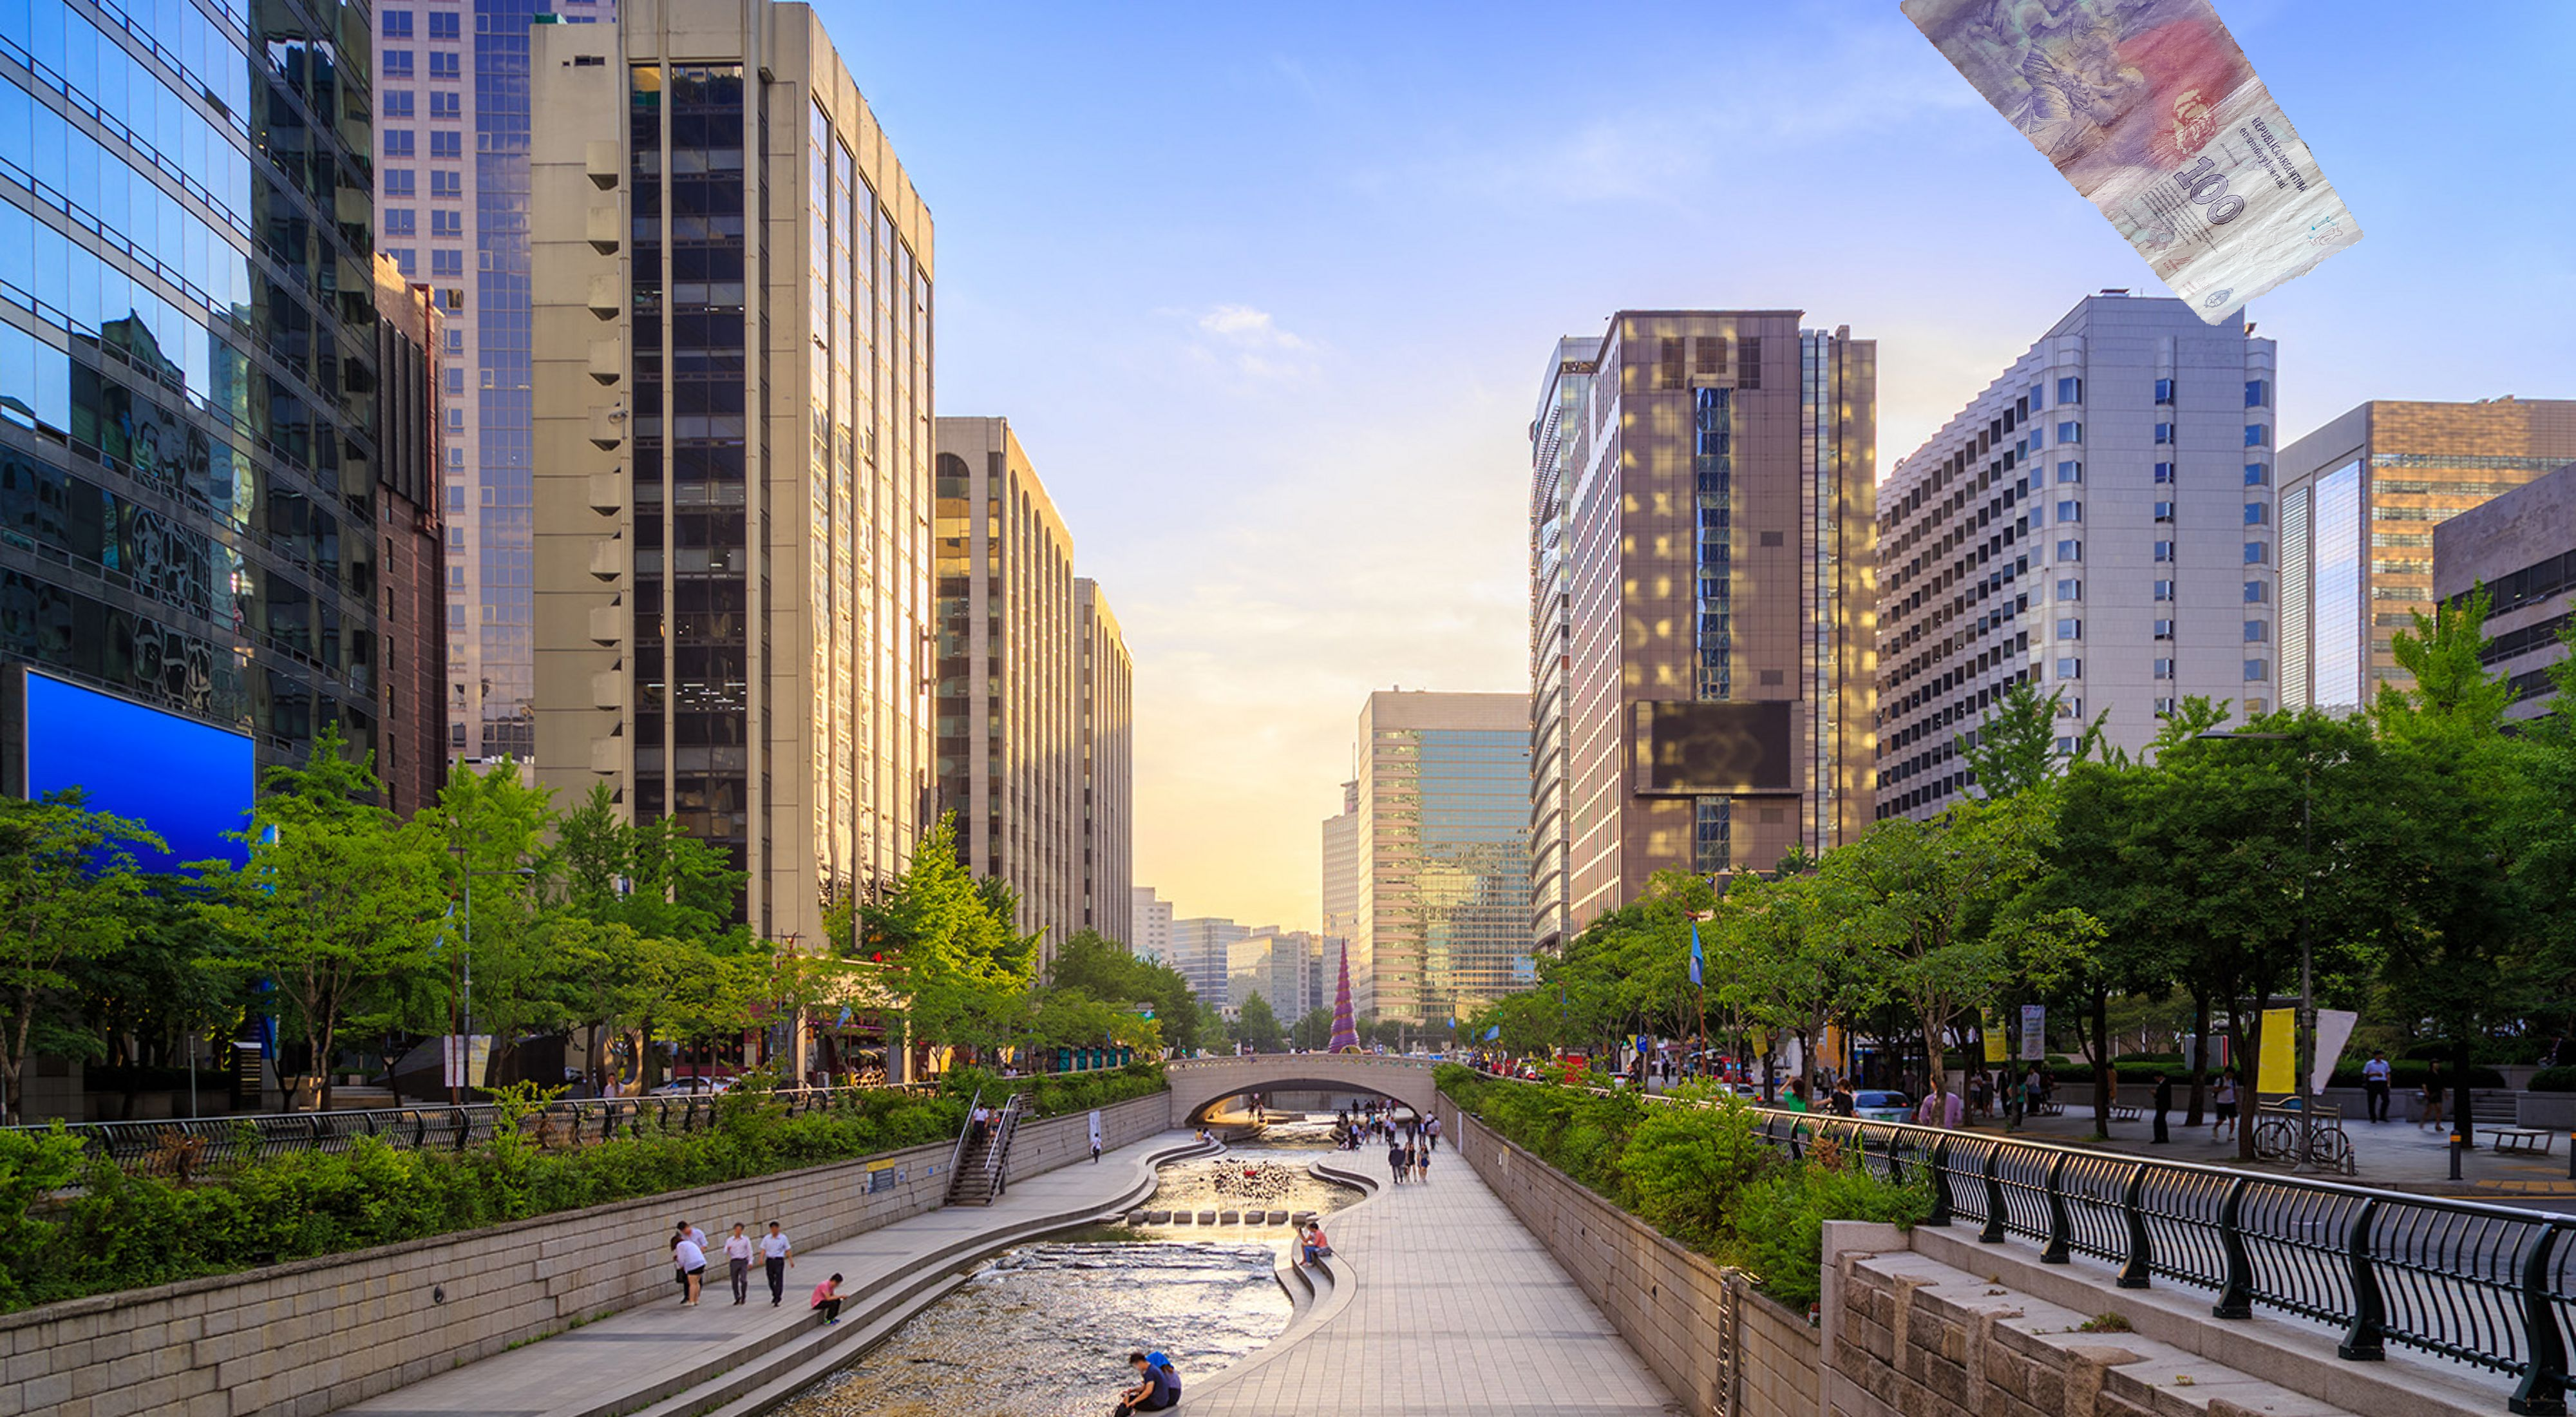
Denominación: 100